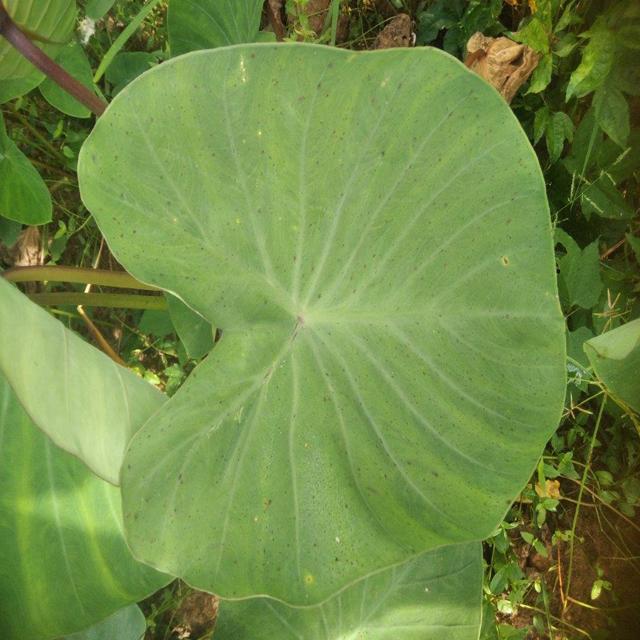
Label: Healthy